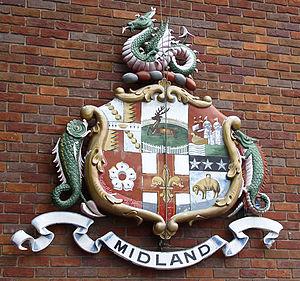
La Midland Railway était une société de chemin de fer au Royaume-Uni, qui a existé de 1844 à 1922 où c'est devenu une partie de la London, Midland and Scottish Railway.
La vouivre est une créature fantastique mythologique. Elle prend la forme d'un dragon bipède ou d'un serpent ailé, selon les traditions régionales ; souvent, elle est censée porter une escarboucle sur le front. En héraldique, elle est aussi appelée guivre.